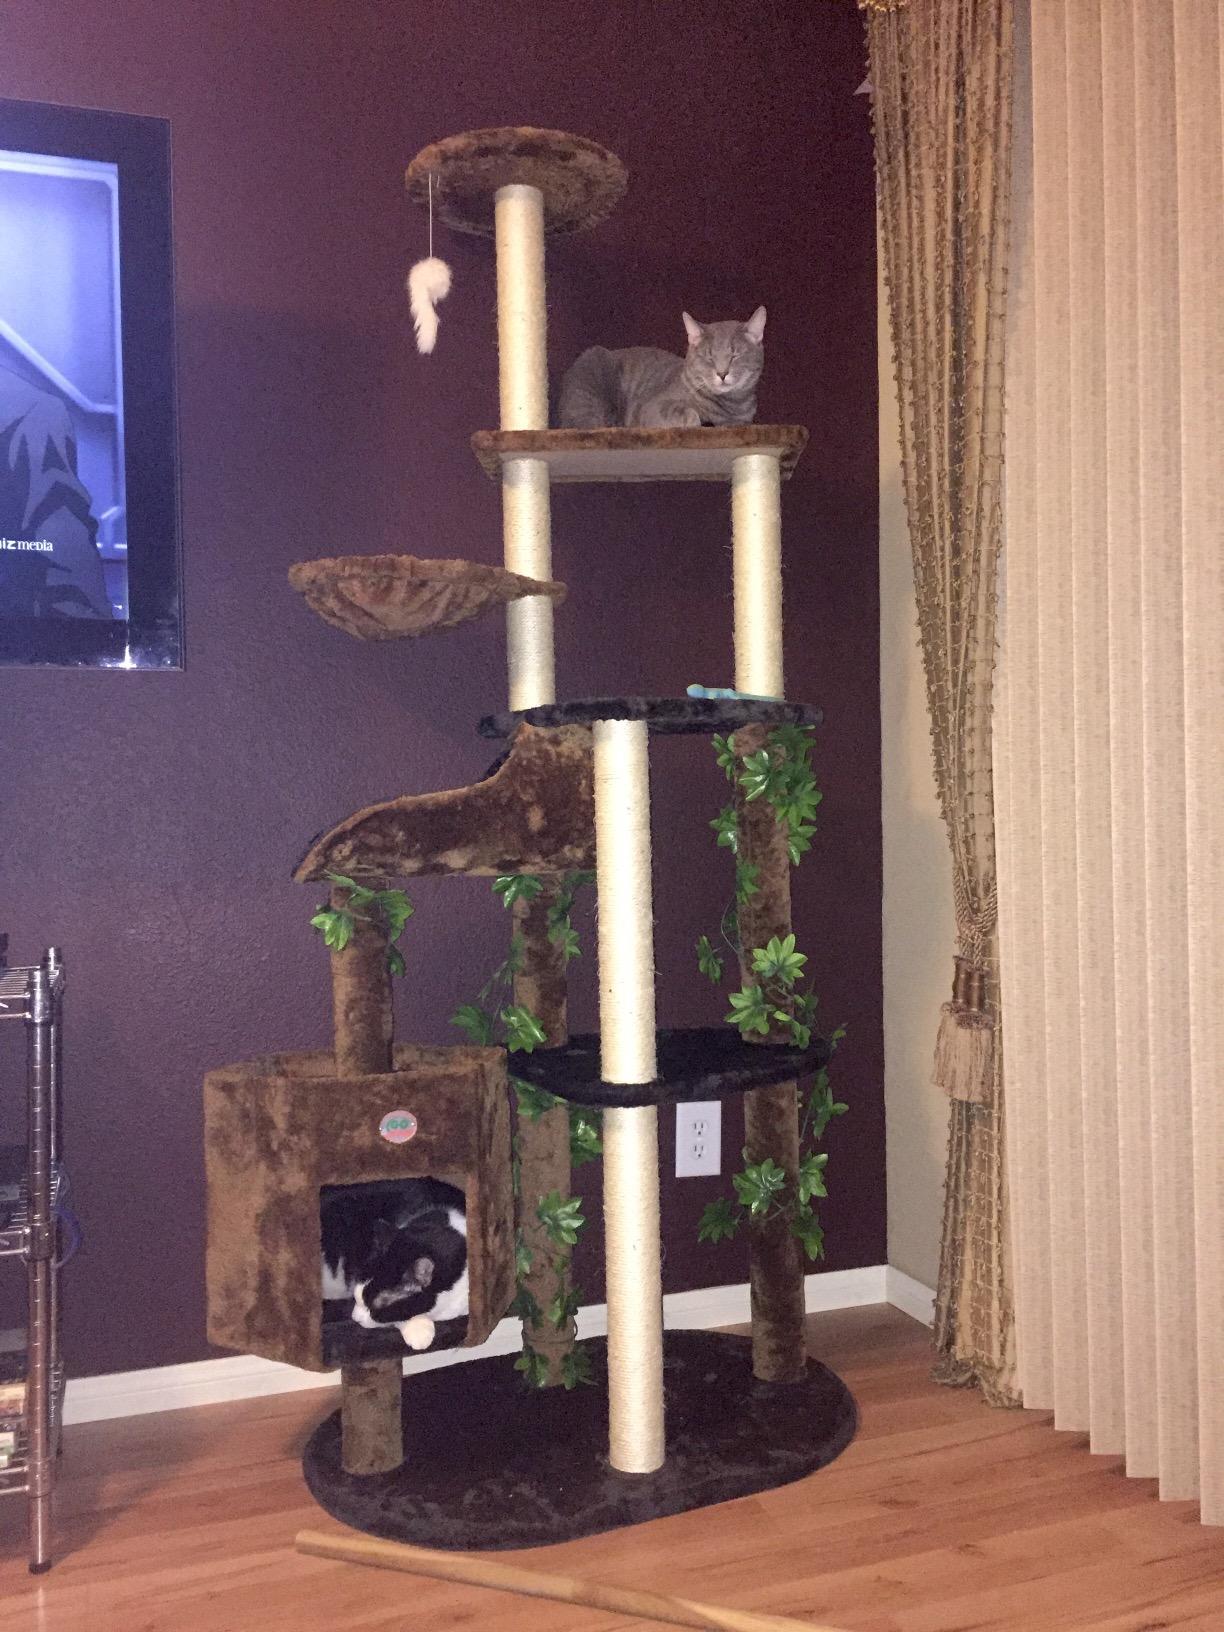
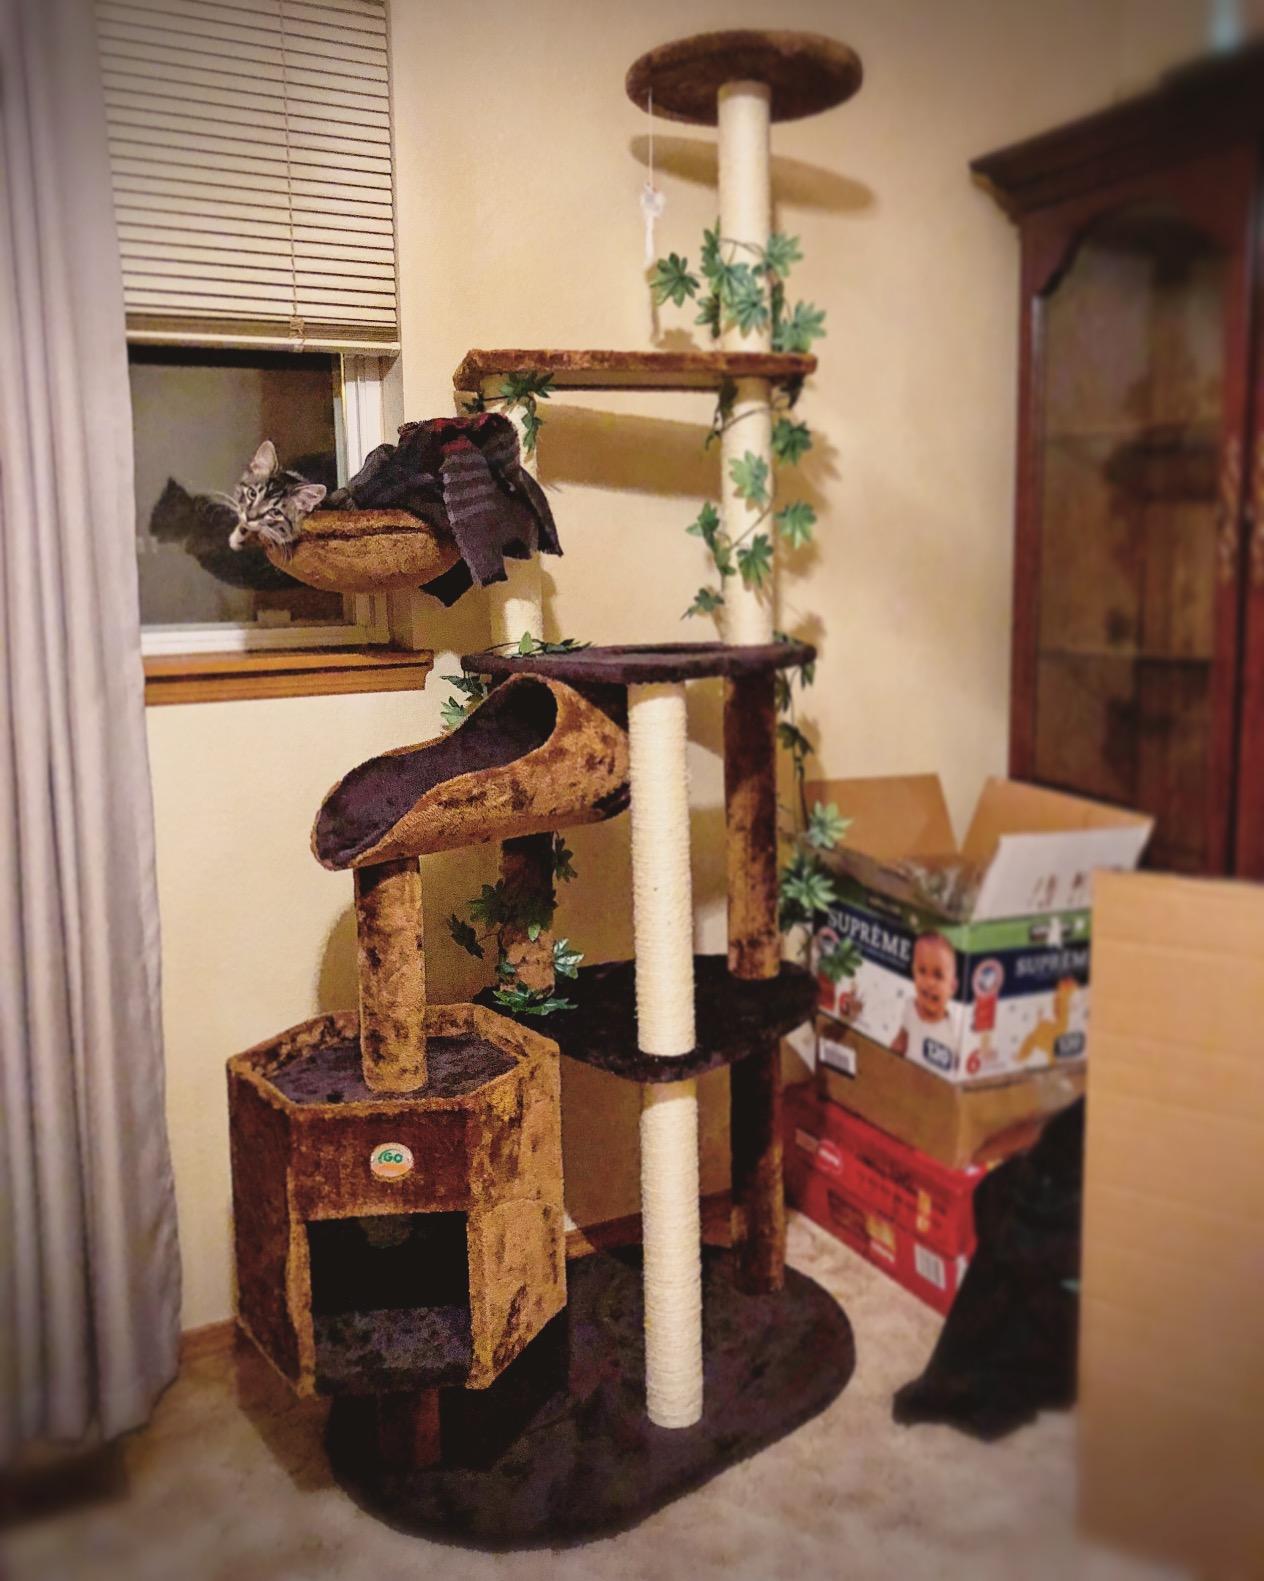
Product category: items_cat tree
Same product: yes